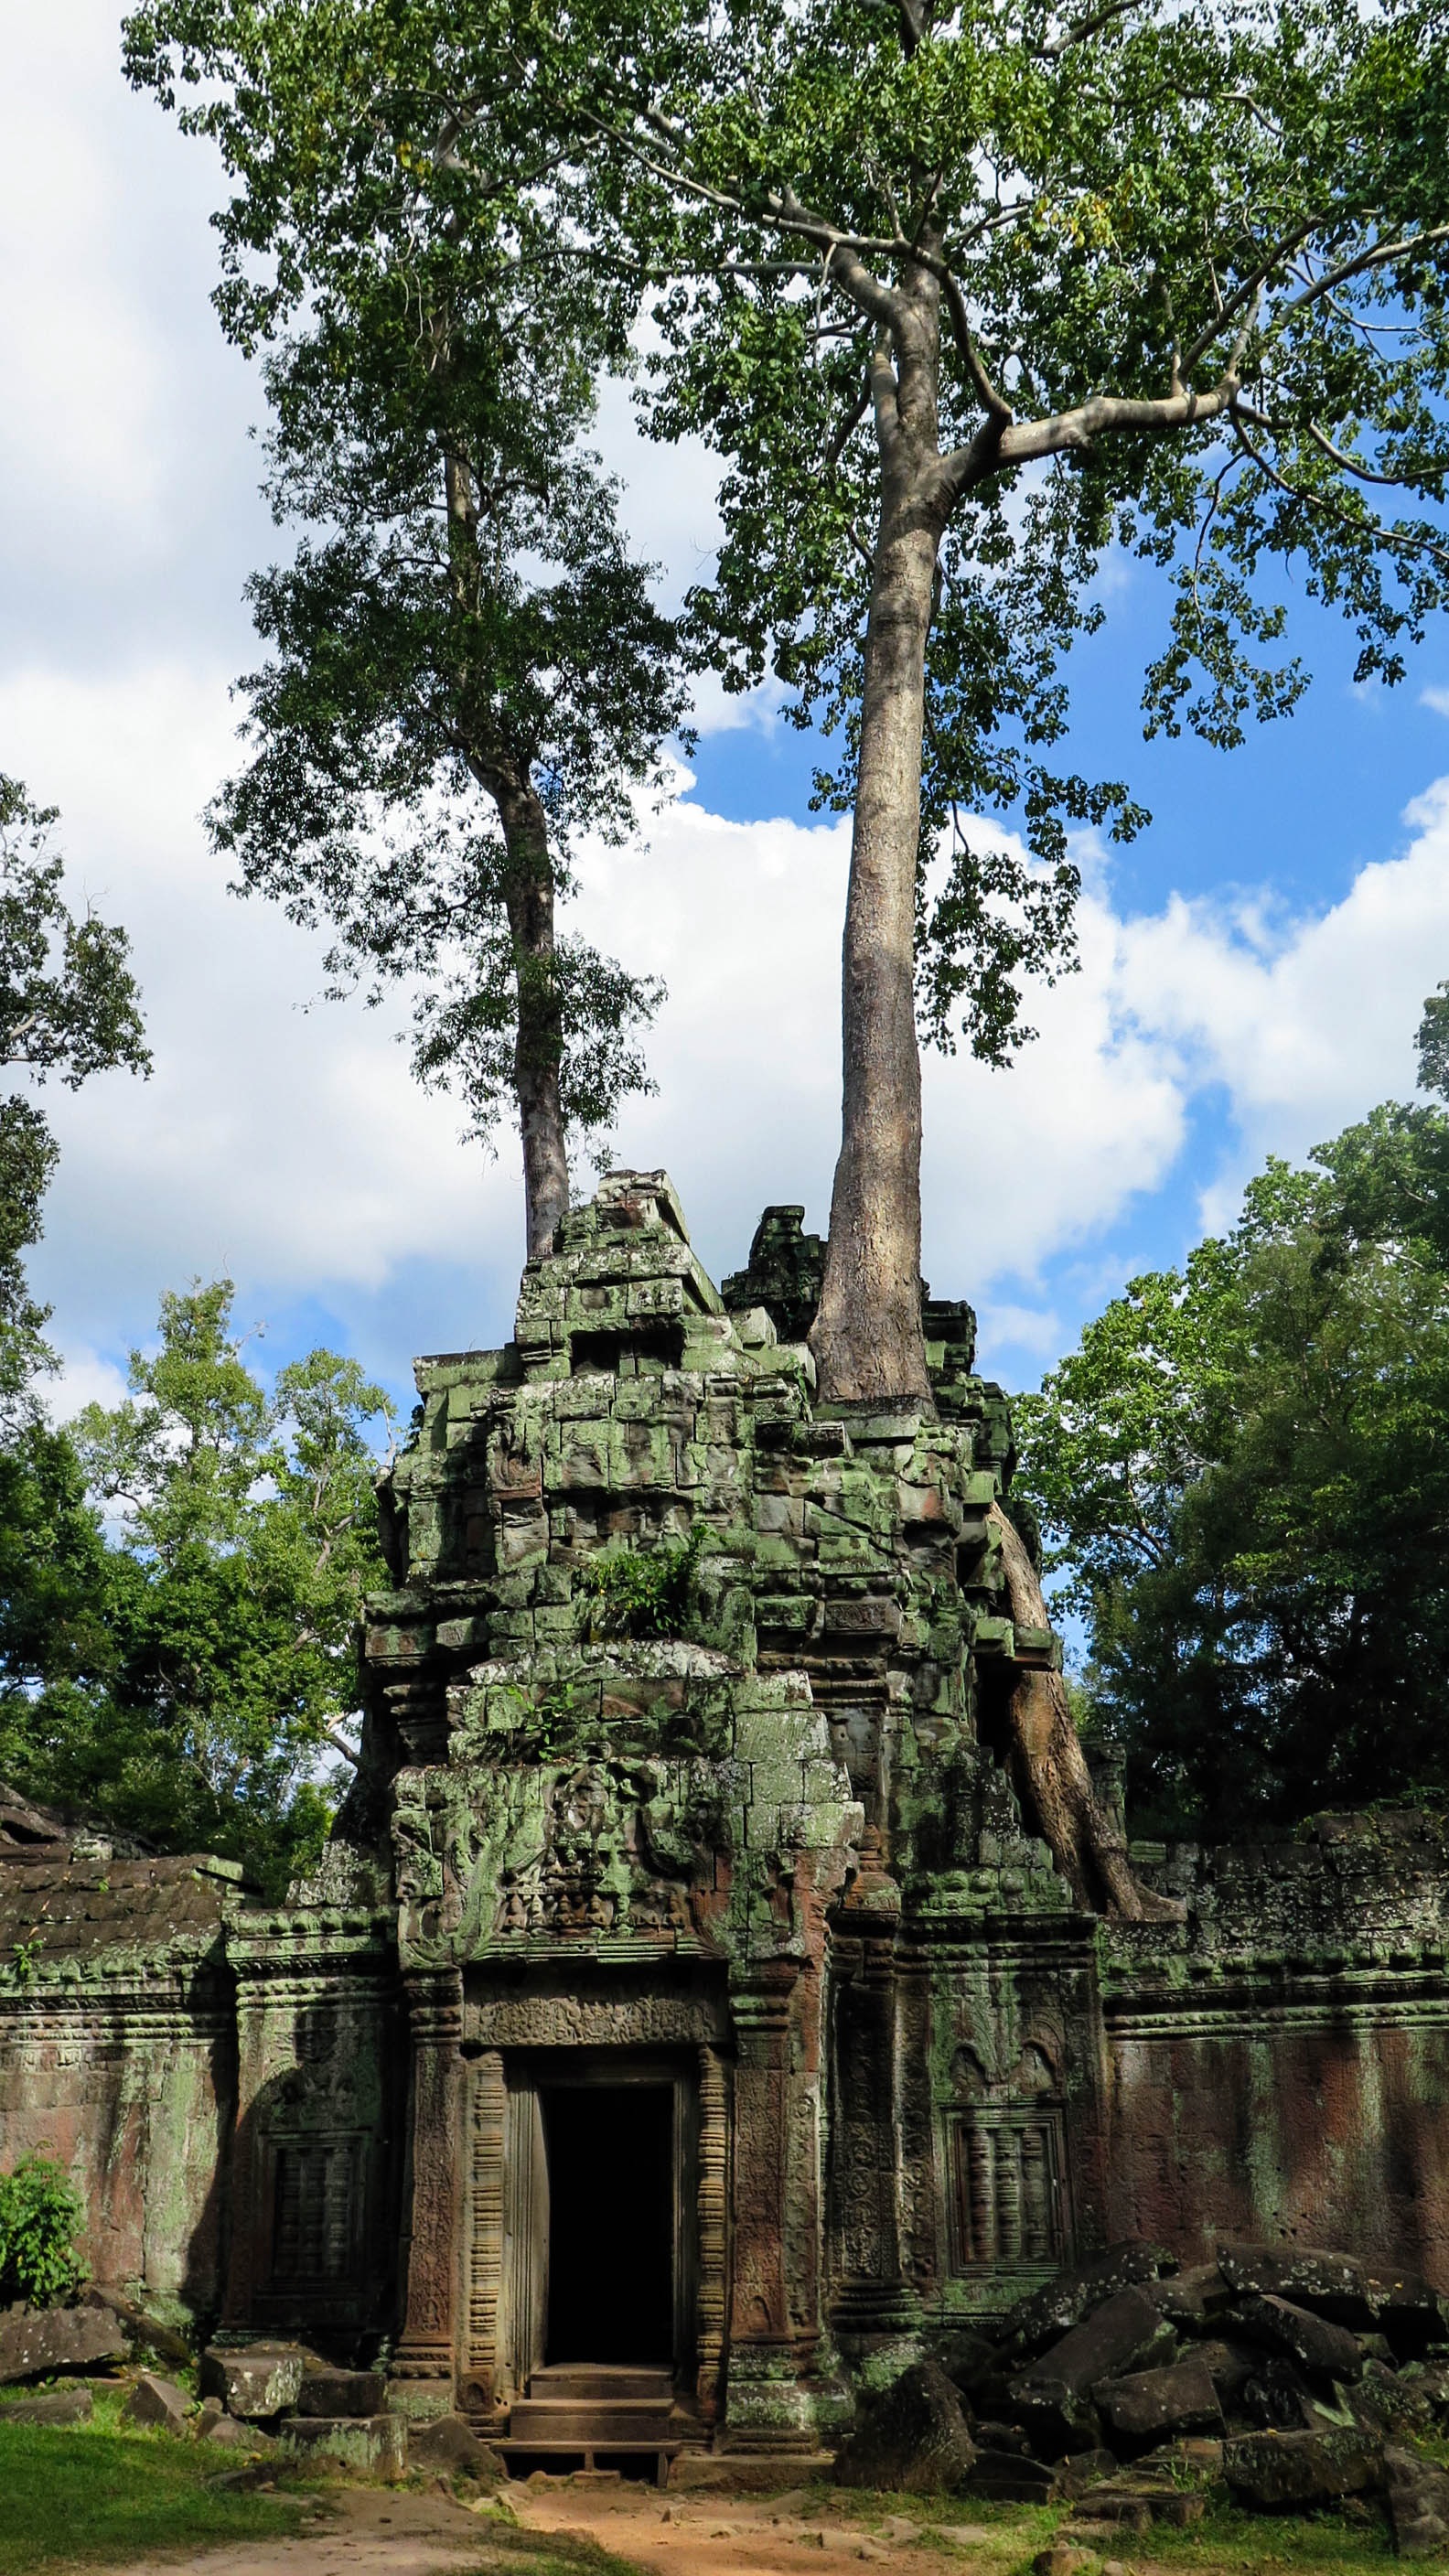
tree, building, monument, jungle, asia, place of worship, root, temple, ruins, cambodia, shrine, history, wat, angkor, archaeological site, temple complex, ancient history, ta prohm